Abraham O. Woodruff

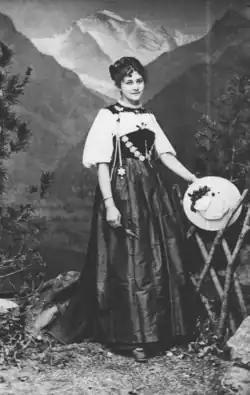
Helen May Winters, Abraham O. Woodruff's first wife

On November 23, 1872, Woodruff was born just south of Salt Lake City, Utah Territory, to Wilford Woodruff and Emma Smith Woodruff. He was the sixth of eight children. His mother was the second plural wife of Wilford Woodruff and the niece of Abraham O. Smoot, after whom Woodruff was named. On May 3, 1881, he was baptized a member of the LDS Church. He attended Brigham Young's funeral as a child. Woodruff's childhood home was a log house on the Woodruff homestead that his father had established after traveling across the Great Plains as a Mormon pioneer. During his young life, Woodruff helped out on the family farm; "he learned to hoe corn, plant and do general farm work." By the time he was ten, his job was to herd cows. He also sold watercress from Liberty Park in Salt Lake City for pocket money. He spent his free time fishing and hunting. He attended the local public schools and did well in his math classes. When the U.S. Congress passed the Edmunds Anti-Polygamy Act of 1882, Woodruff's father (Wilford Woodruff) went into hiding, seeking to avoid arrest for practicing plural marriage. Then, when Woodruff was fifteen years old, his father became president of the church.